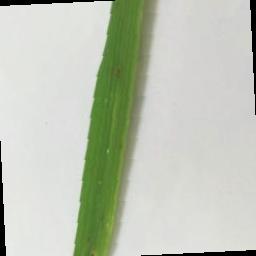
Label: Rice___Brown_Spot